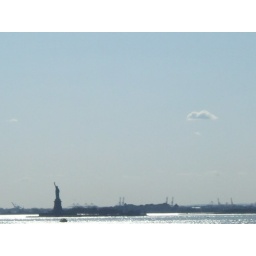
only cloud in the sky